Answer in natural language. Considering the relative positions, is black upright refrigerator (marked C) above or below Window (marked A)? Choose between the following options: below or above
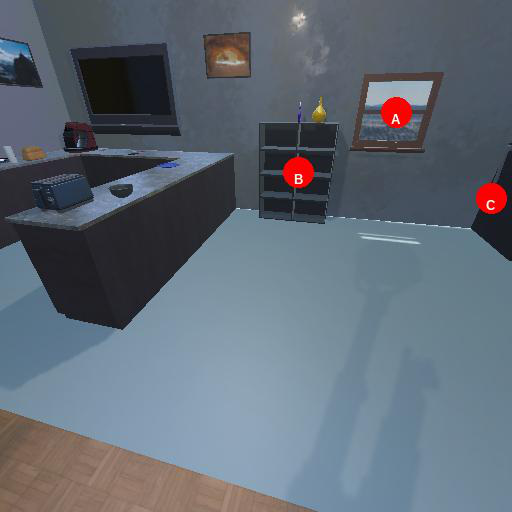
<answer>below</answer>